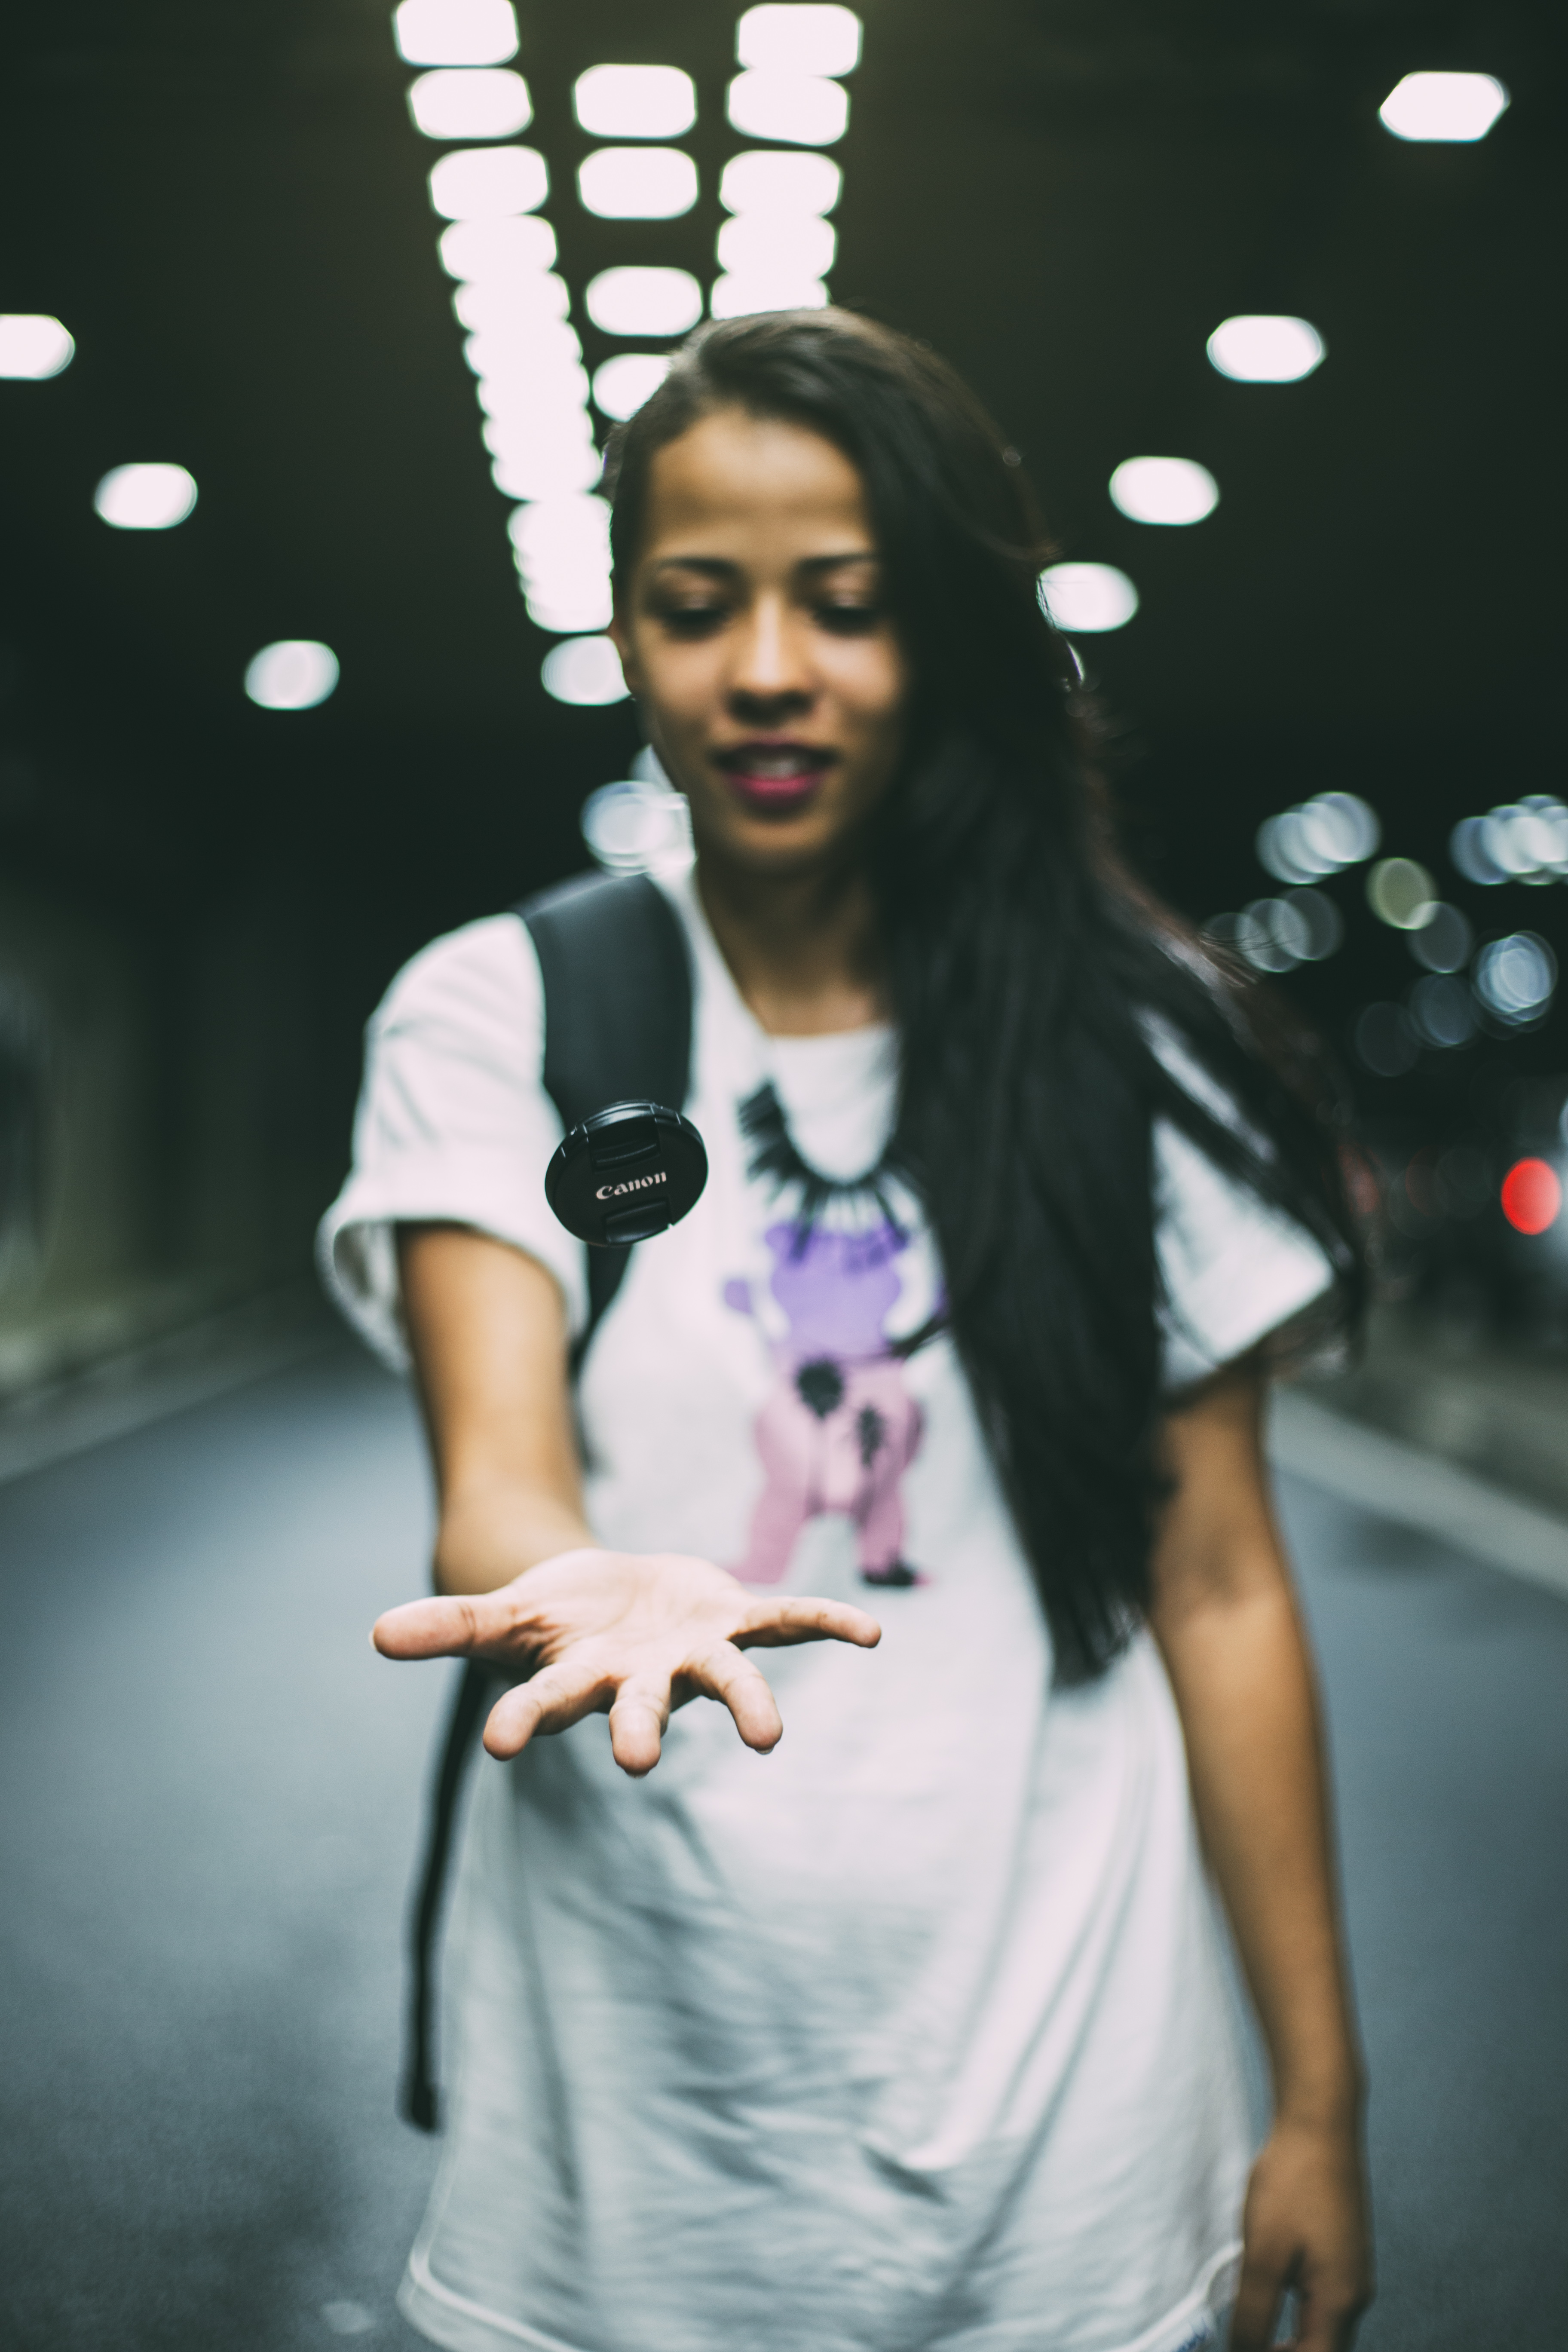
hand, person, girl, woman, photography, model, spring, canon, fashion, lady, singing, photograph, beauty, photo shoot, levitate